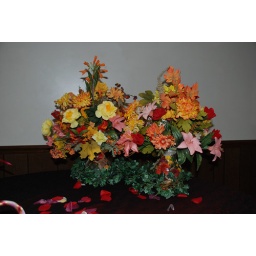
sign in table flowers 1